651 series

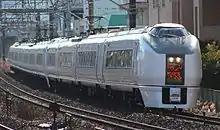
A 4+7-car formation on a "Super Hitachi" service in January 2013

, the fleet of original 651-0 series trainsets consisted of three (out of the original nine) seven-car sets (K102, 103, 105) and five (out of the original nine) four-car sets (K201, 202, 204, 205, 207), based at Katsuta Depot.